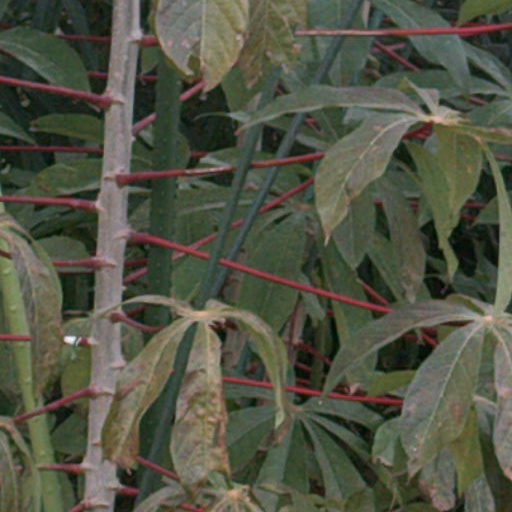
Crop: cassava